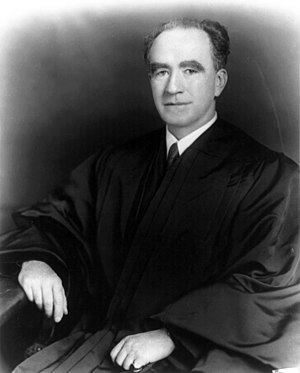
Amerikanske justitsministre / Liste over USA's justitsministre
Frank Murphy
USA's justitsminister er et amerikansk føderalt embede og medlem af USA's regering. Justitsministeren udnævnes af præsidenten med godkendelse af Senatet og er chef for Justitsministeriet. Embedet som USA's justitsminister blev oprettet af Kongressen i 1789.